Azerbaijani Armed Forces

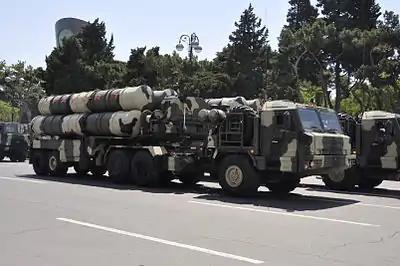
S-300 PMU2 during a military parade in Baku 2011

The Azerbaijani Land Forces number 85,000 strong, according to UK Advanced Research and Assessment Group estimates. The 2,500 men of the National Guard are also part of the ground forces. In addition, there are 300,000 former service personnel who have had military service in the last 15 years. Other paramilitary agencies consist of Interior Ministry Internal Troops of Azerbaijan, 12,000 strong, and the land component of the State Border Service, 5,000 strong.